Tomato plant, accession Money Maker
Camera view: bottom (45 deg); turntable rotation: 180 degrees
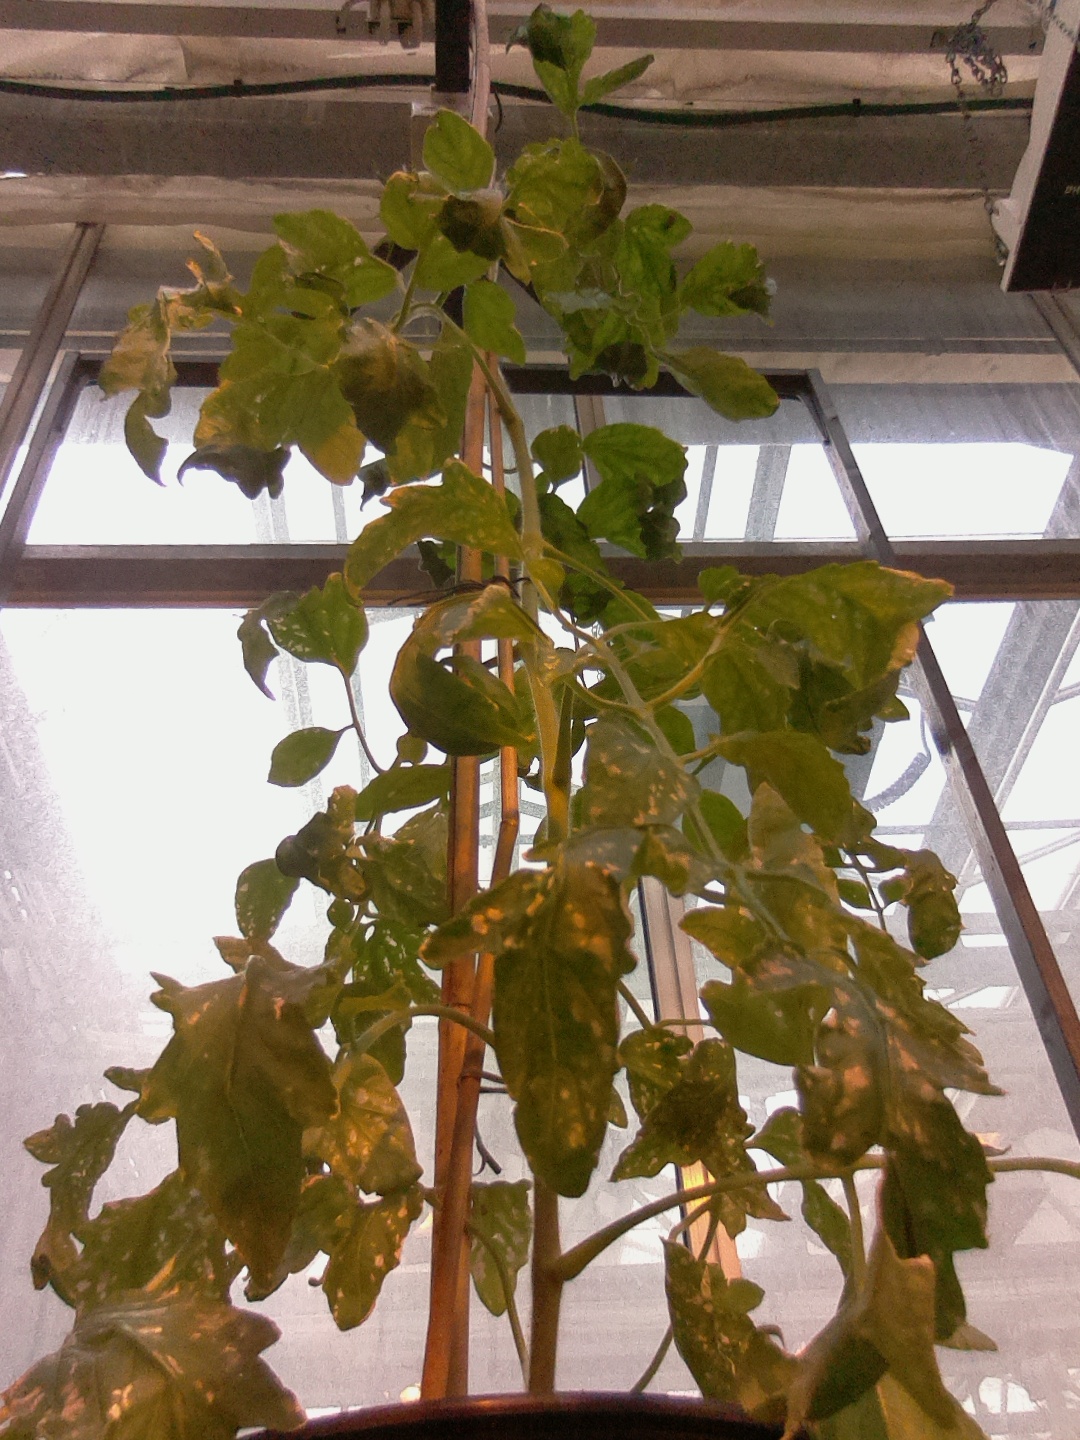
BBCH growth stage 75: 50%-60% of final fruit size